Brad Emaus

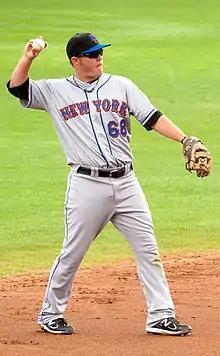
Emaus with the New York Mets

Bradley Mark Emaus (born March 28, 1986) is an American former professional baseball second baseman. He played in Major League Baseball (MLB) for the New York Mets.